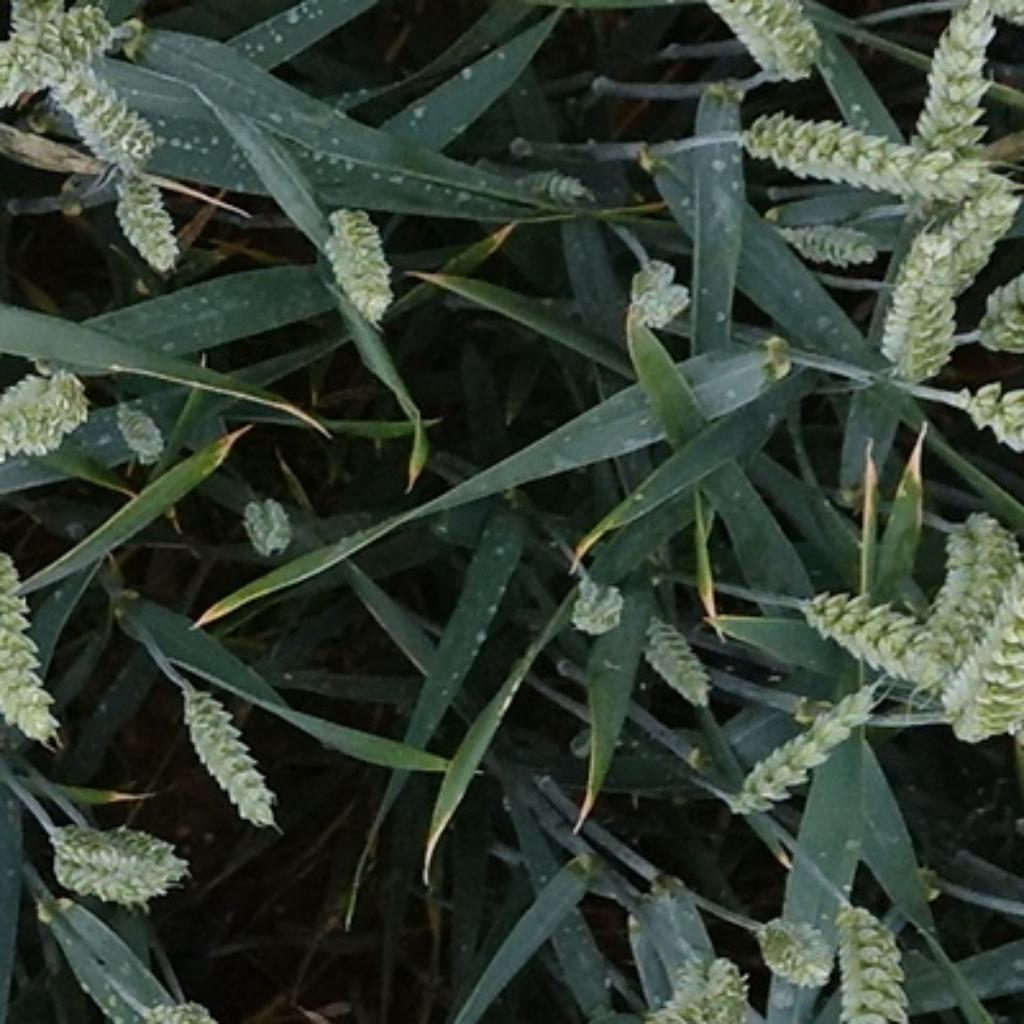
Country: France
Location: Toulouse
Wheat development stage: Filling - Ripening